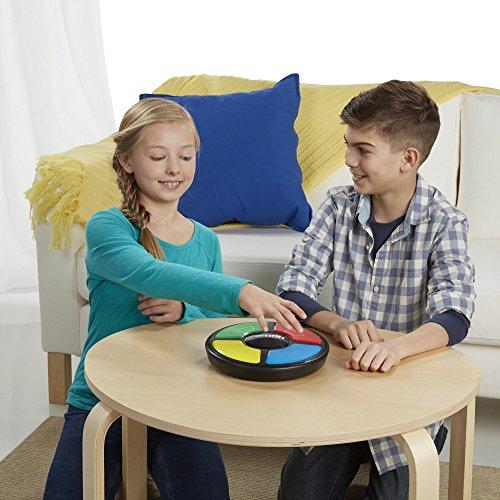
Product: Simon Game
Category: Toys & Games | Kids' Electronics
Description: Classic Simon gameplay.
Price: $11.99
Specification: ProductDimensions:2x10.5x10.5inches|ItemWeight:1pounds|ShippingWeight:1.15pounds(Viewshippingratesandpolicies)|DomesticShipping:ItemcanbeshippedwithinU.S.|InternationalShipping:ThisitemcanbeshippedtoselectcountriesoutsideoftheU.S.LearnMore|ASIN:B01ALHAN7Q|Itemmodelnumber:B7962|Manufacturerrecommendedage:8-15years|Batteries:3AAbatteriesrequired.(included)